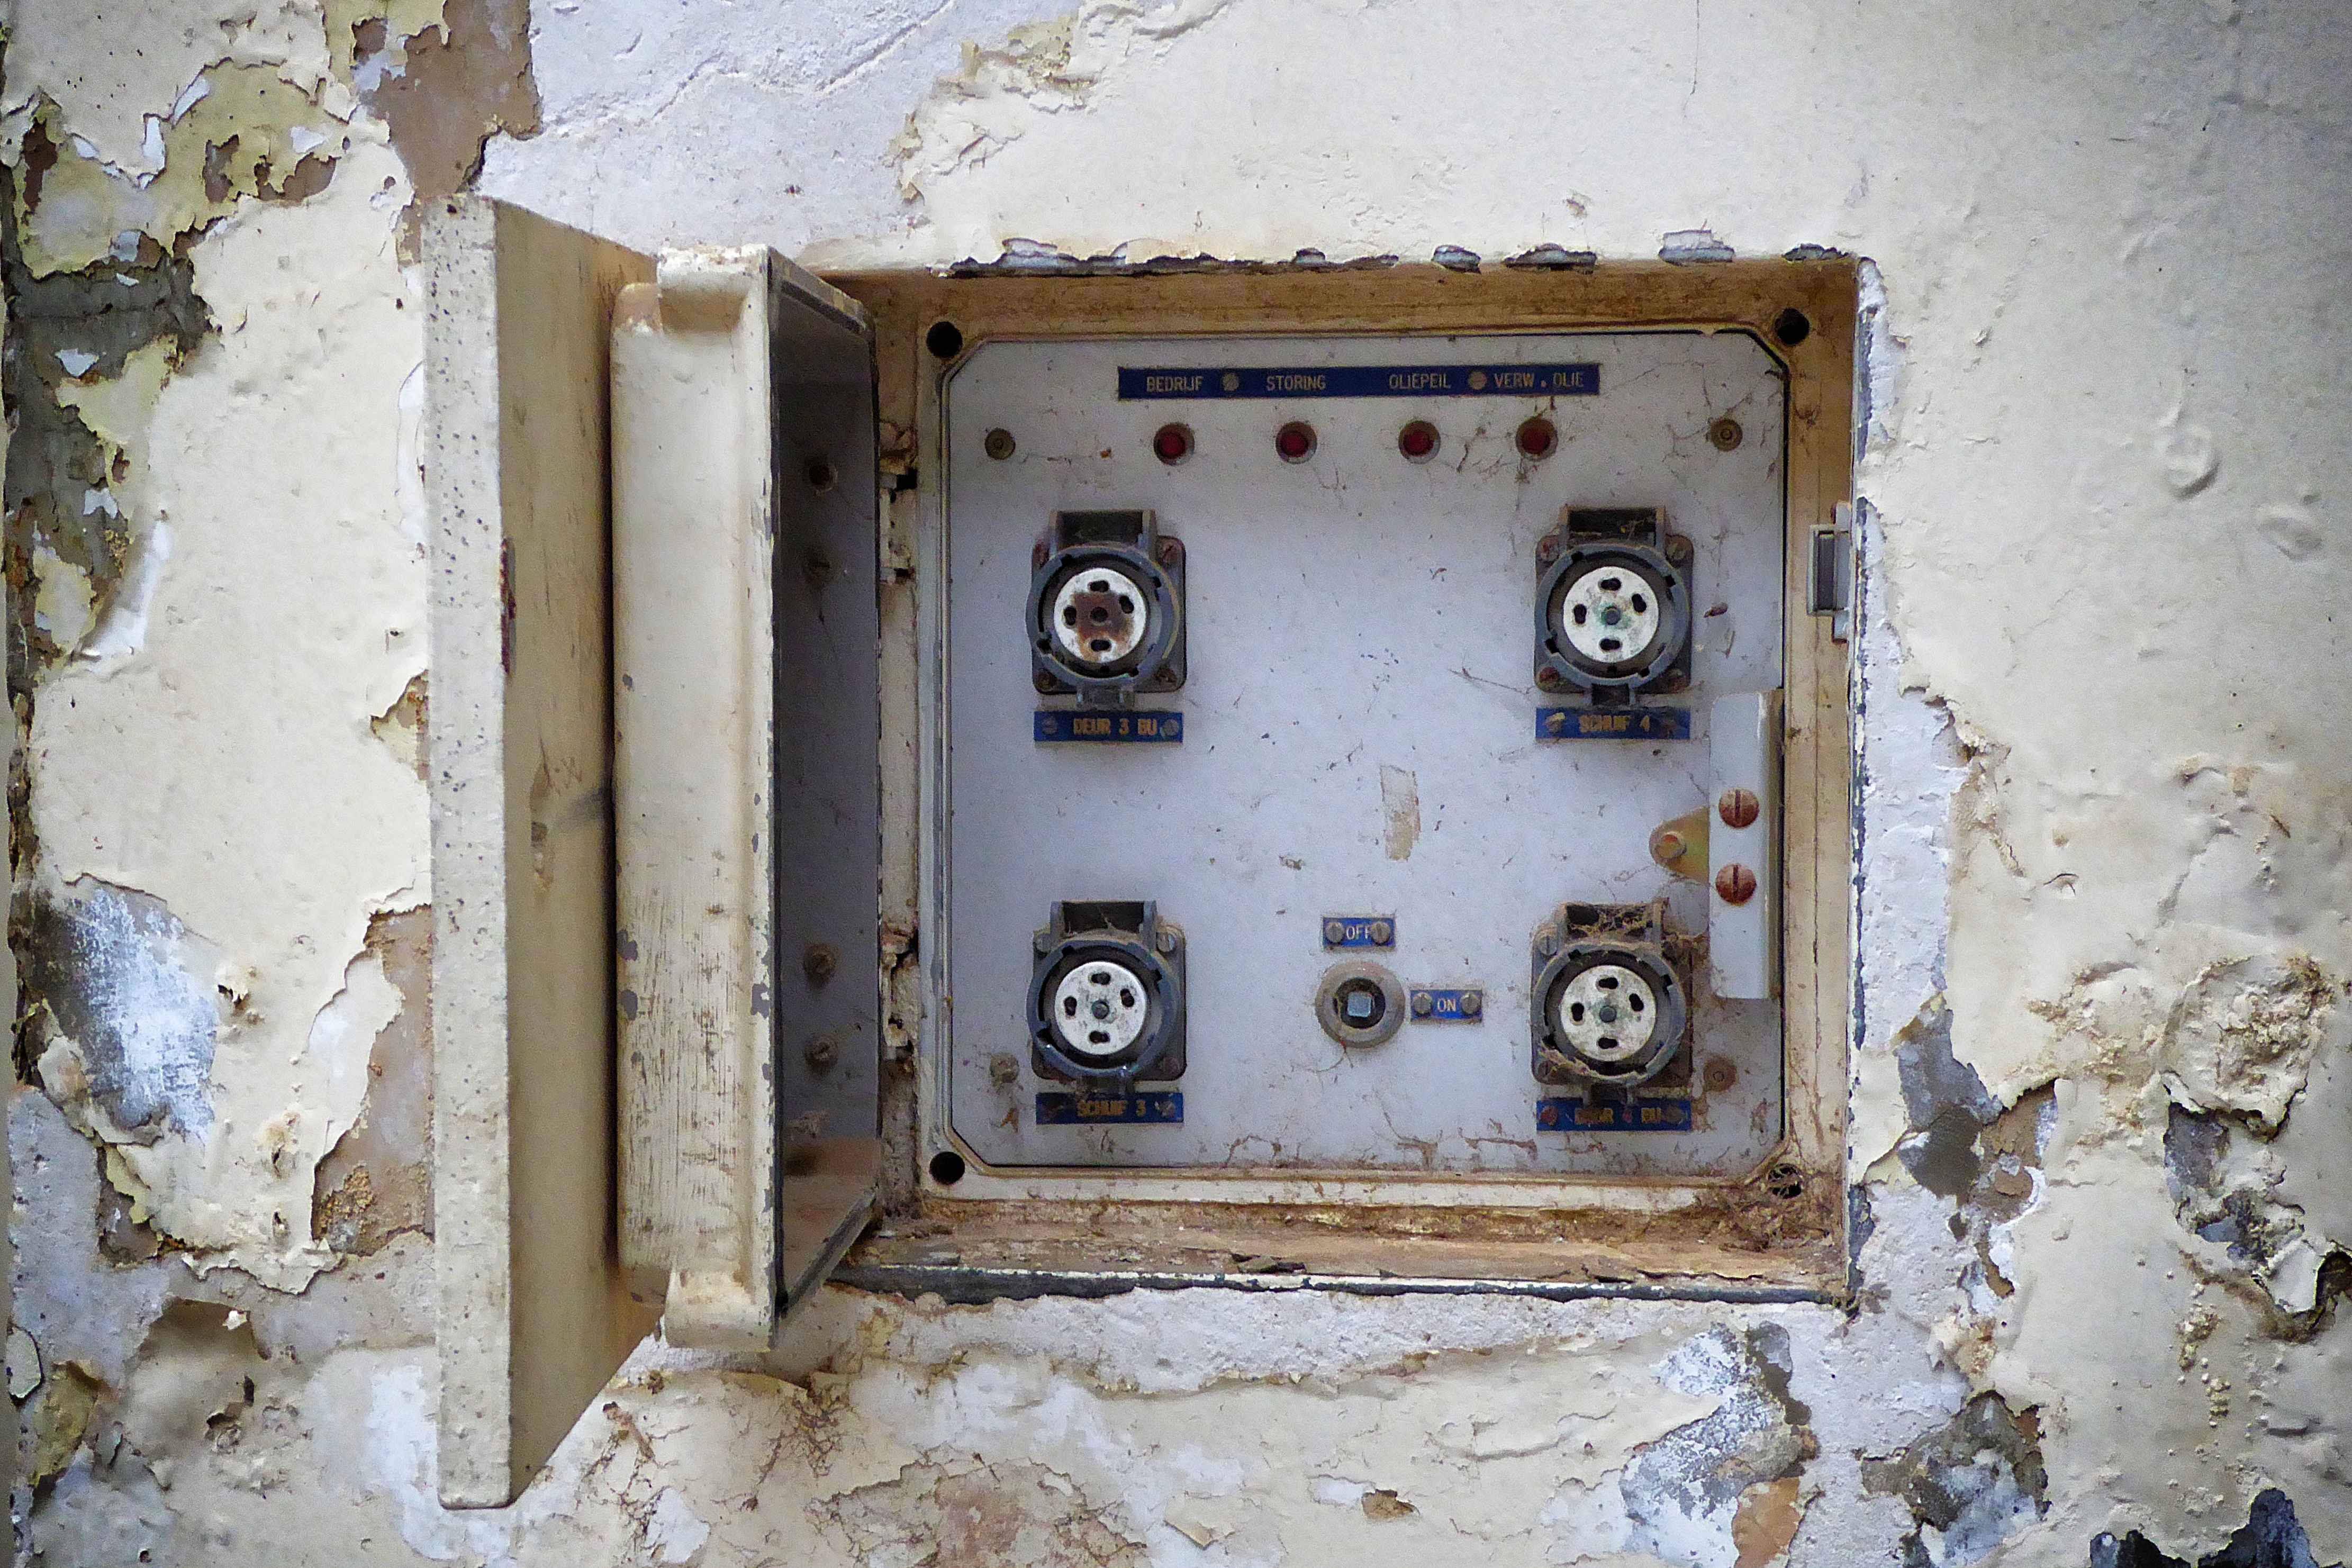
house, old, wall, electricity, fuse